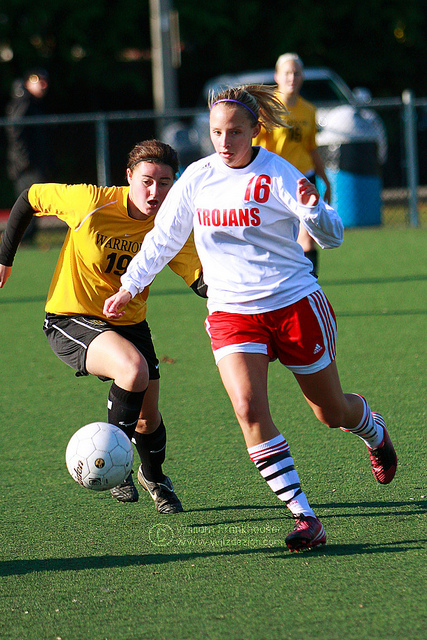
hai người phụ nữ đang cùng nhau đá bóng trên sân cỏ